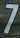
Number: 7